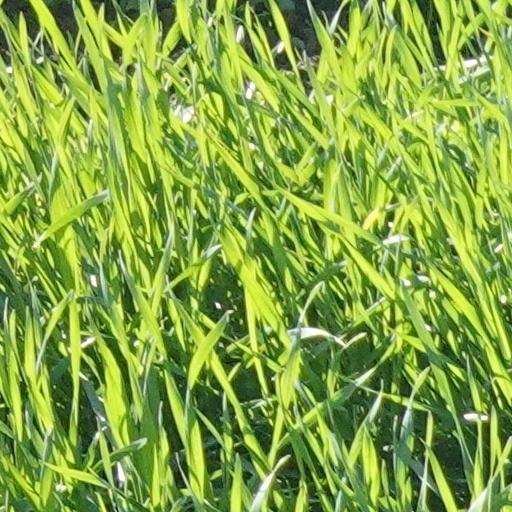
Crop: wheat